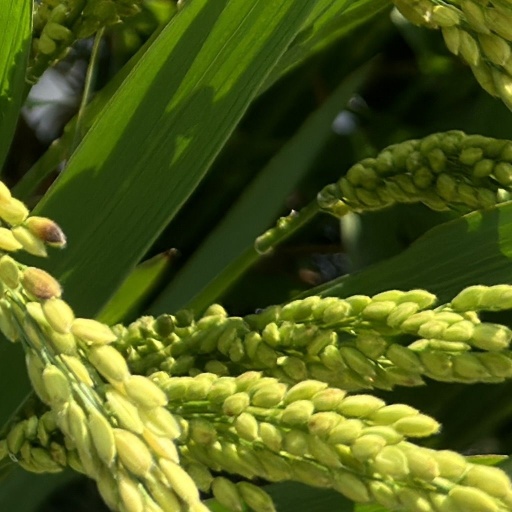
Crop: rice